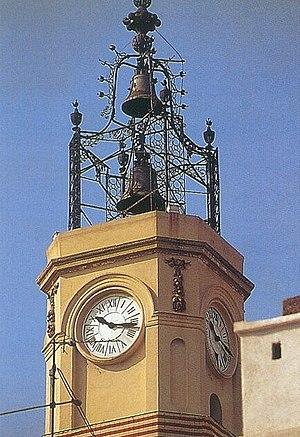
Albert Billeter était un horloger suisse qui a travaillé dans plusieurs grandes villes d'Europe. Ses œuvres marquantes sont 4 horloges astronomiques et le mouvement de la cathédrale de Barcelone.